Heliopolis (2009 film)

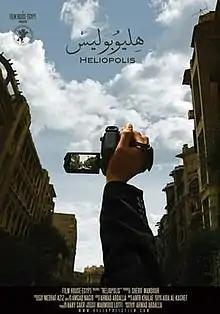

Heliopolis is a 2009 Egyptian independent musical documentary film by Ahmad Abdalla that tells the story of a group of young people during a winter day in the Cairo suburb of Heliopolis. "Heliopolis" is Ahmad Abdalla's debut feature film and starring Khaled Abol Naga.